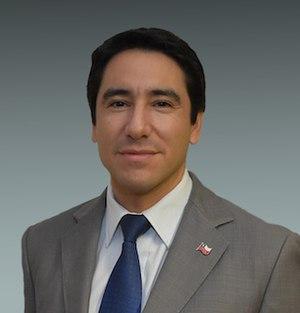
Cette page dresse la liste des intendants actuels des seize régions du Chili.